Ahnenerbe

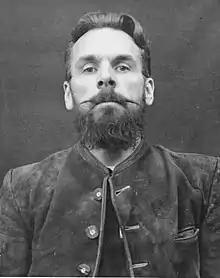
Wolfram Sievers

In 1937, the Ahnenerbe sent the archaeologist Franz Altheim and his wife, the photographer Erika Trautmann, to Val Camonica, to study prehistoric rock inscriptions. The two returned to Germany claiming that they had found traces of Nordic runes on the rocks, supposedly confirming that ancient Rome was founded by Nordic incomers.